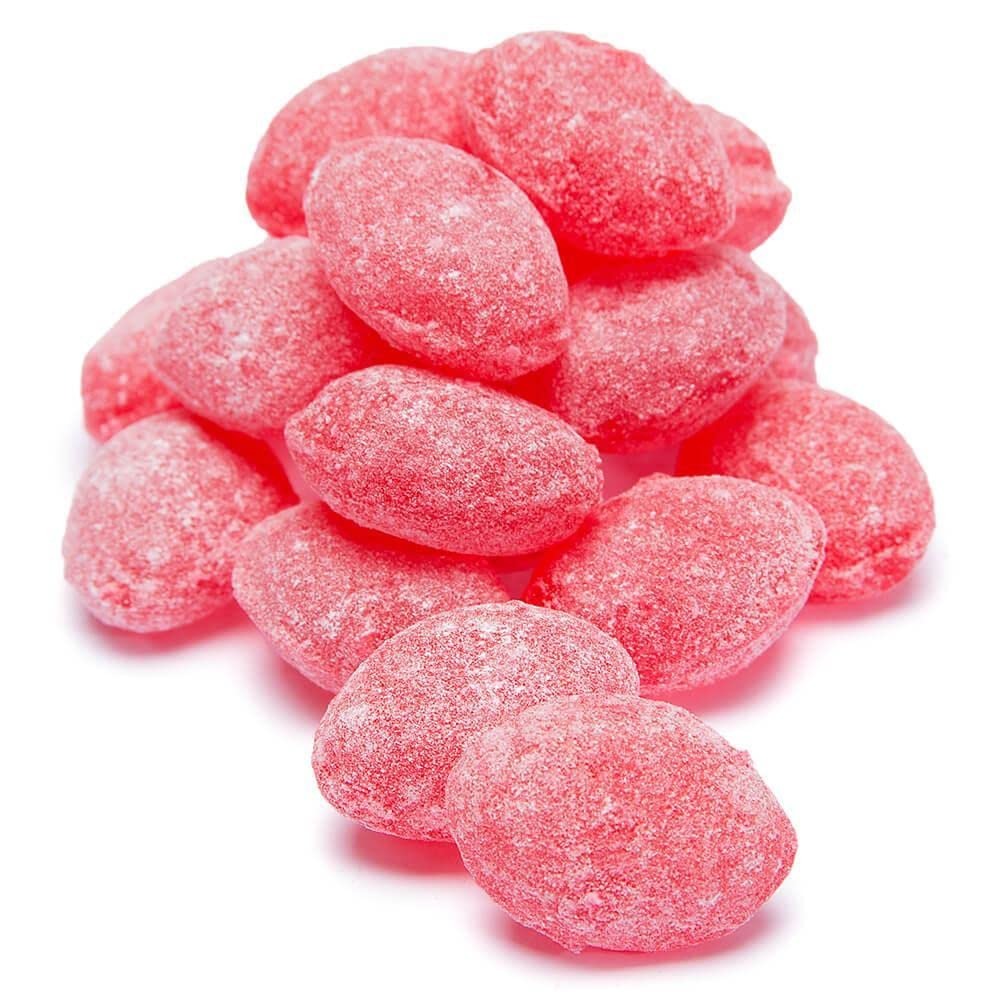
Item Name: Claey's Sanded Drops Bulk Bags (Sanded Wild Cherry, 2lb Bulk Bag)
Bullet Point 1: Claey's Old Fashioned Hard Candy are naturally flavored sanded hard candy. Can't decide which flavor among all the choices of hard candies?, try them all! Claey's has produced these old fashioned hard candies since the early 1900's and has mastered the science of producing a smooth flavorful hard candy that will never go out of style. Available in 14 Flavors in a 2 Lb size option.
Bullet Point 2: 100% Natural Flavors
Bullet Point 3: Fat Free
Bullet Point 4: Made in the USA
Bullet Point 5: Ingredients: Sugar, corn syrup, citric acid, artificial and natural flavors, color added: red 40, red 3, yellow 5, blue 1.
Bullet Point 6: Flavors Include, Anise, Wild Cherry, Licorice, Watermelon, Root Beer, Green Apple Drops, Peppermint, Ginger, and Raspberry
Product Description: Claey's Old Fashioned Hard Candy are naturally flavored sanded hard candy. Can't decide which flavor among all the choices of hard candies?, try them all! Claey's has produced these old fashioned hard candies since the early 1900's and has mastered the science of producing a smooth flavorful hard candy that will never go out of style. Available in 14 Flavors in a 2 Lb size option.
Value: 1.0
Unit: Count

Price: 25.25